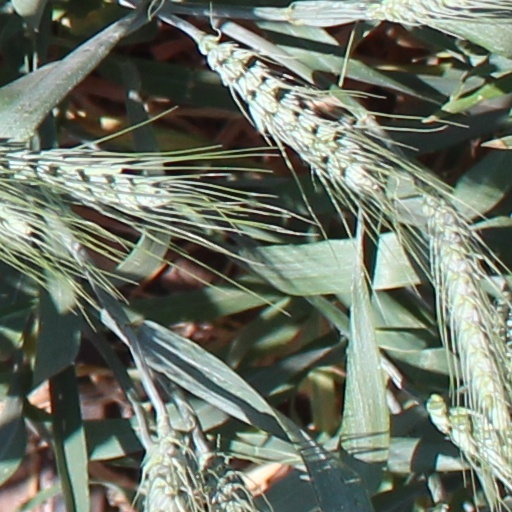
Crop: wheat